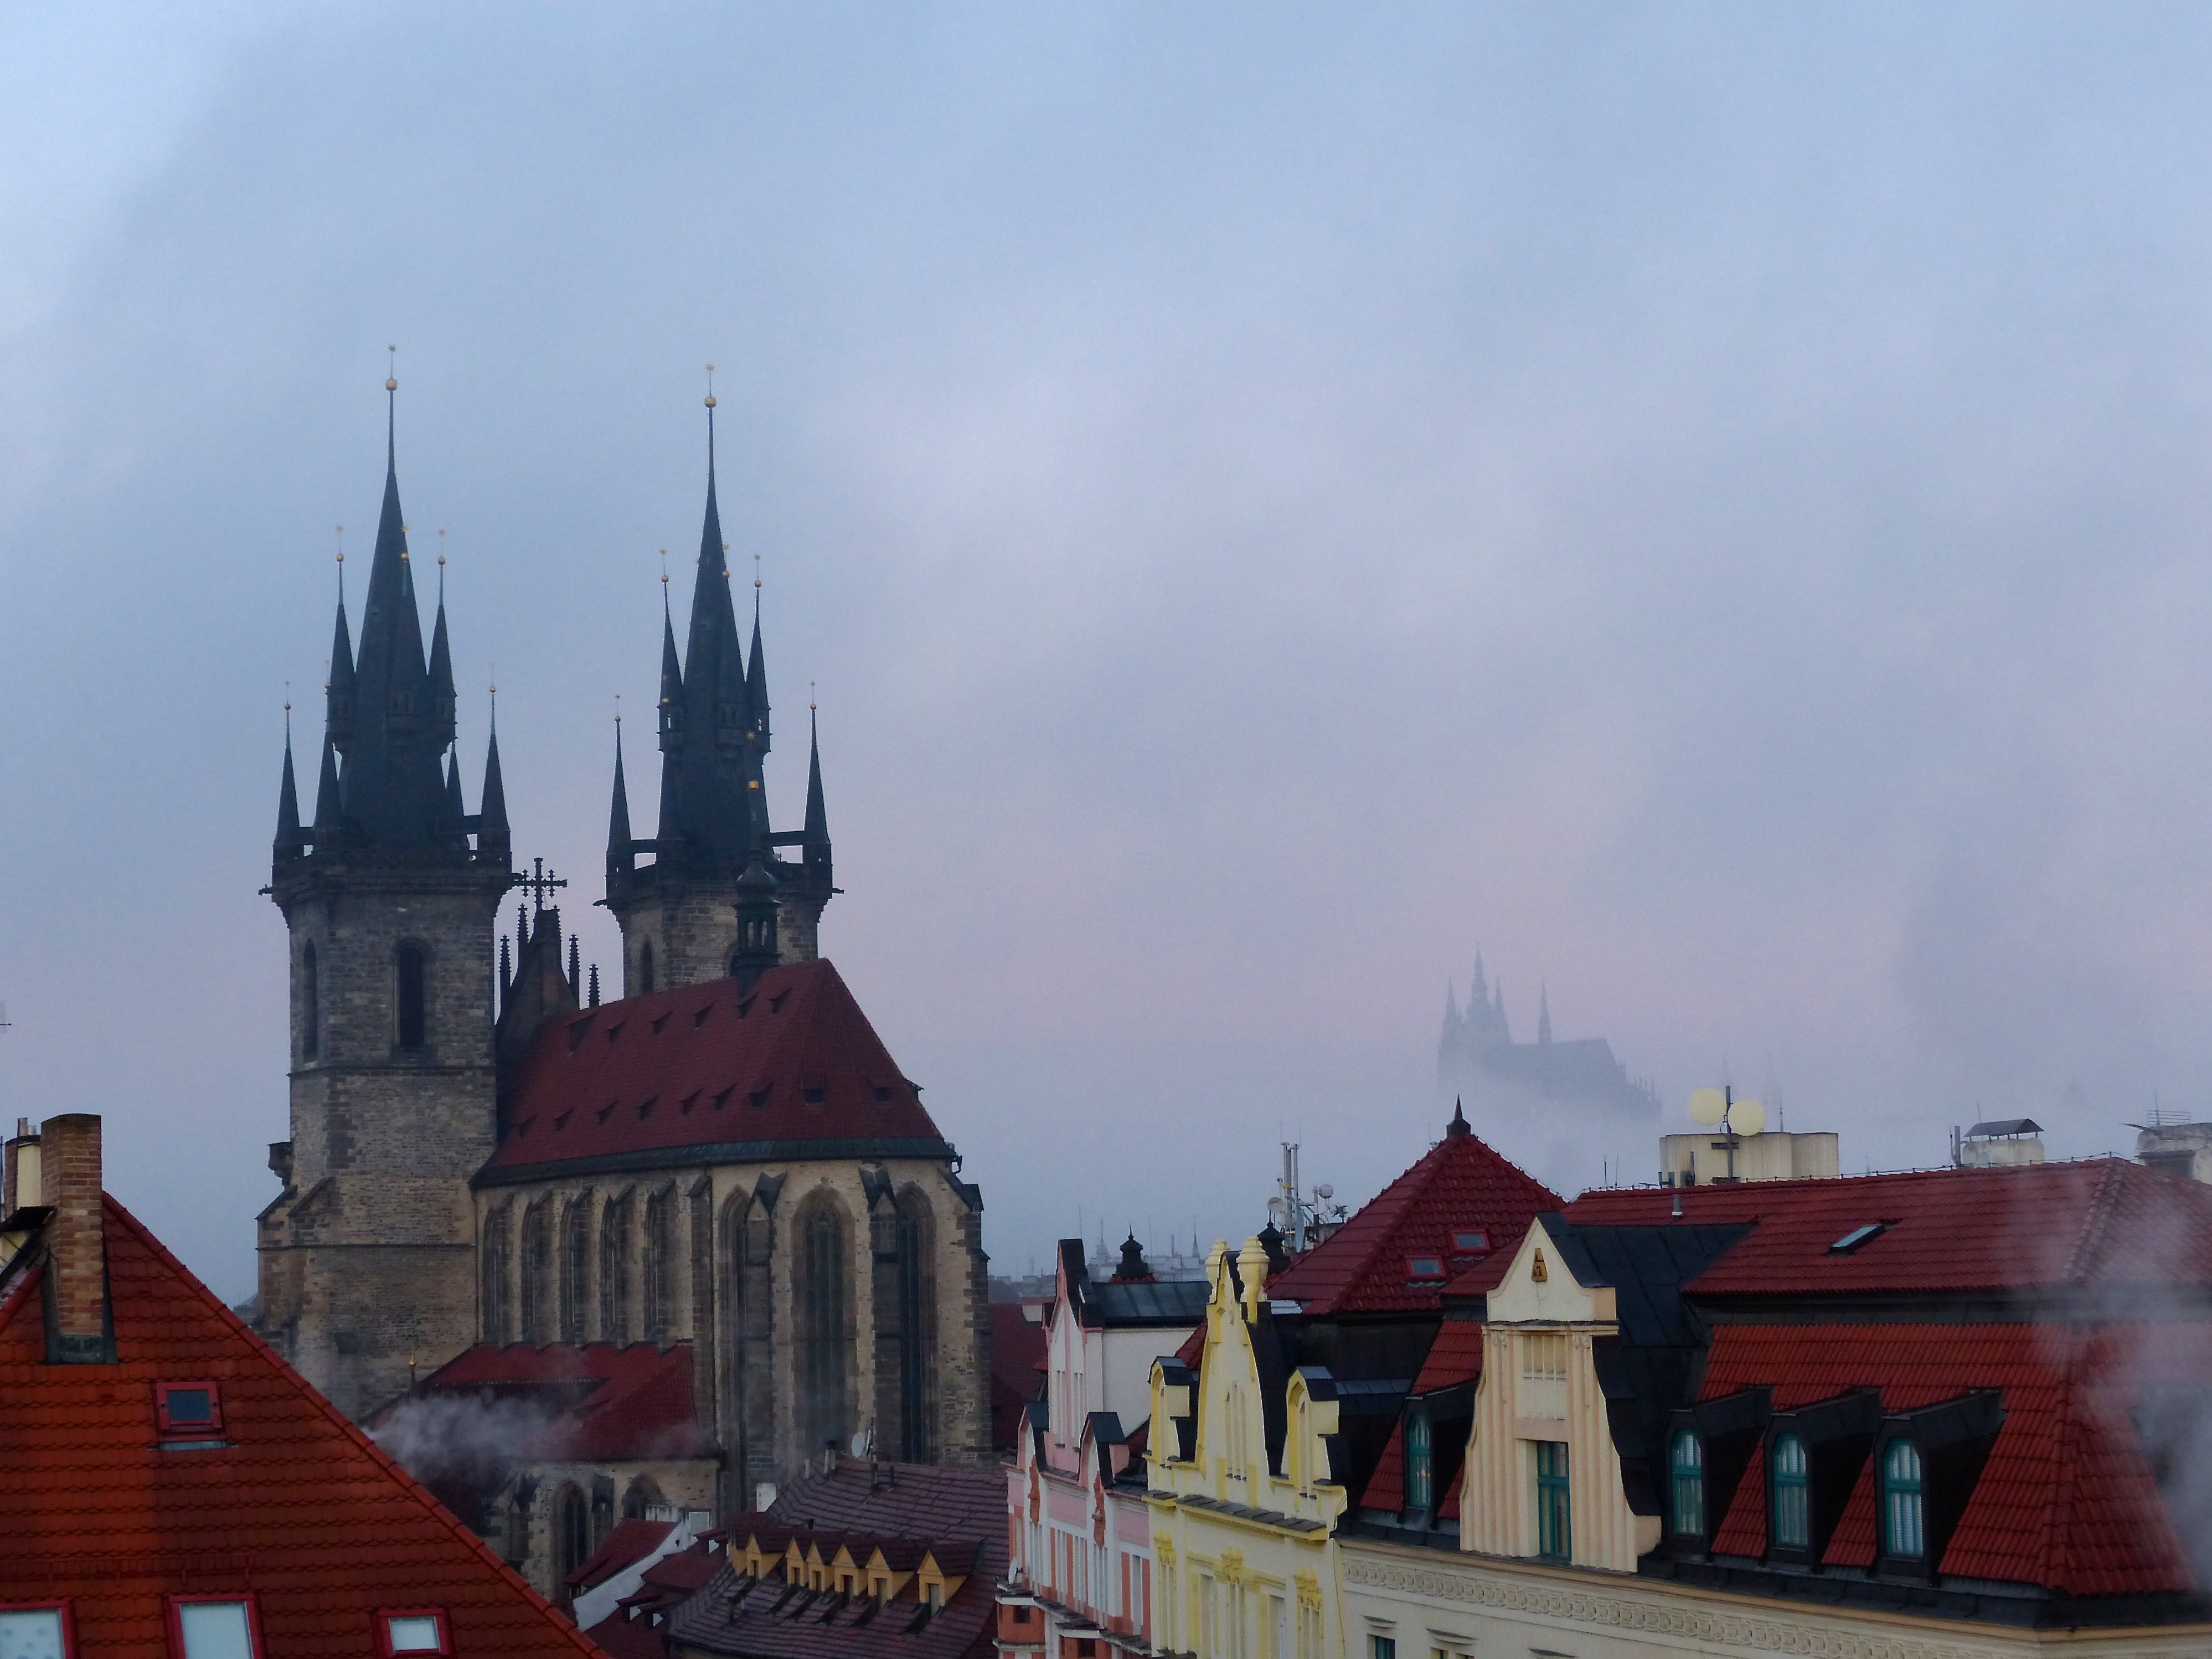
winter, morning, town, building, cityscape, travel, europe, tower, landmark, church, cathedral, prague, tourism, place of worship, temple, spire, spires, steeple, monastery, czech, praha, tyn, roofs, tours